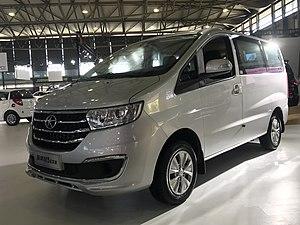
JAC - Jianghuai Automobile Co., Ltd. ; en chinois : 安徽江淮汽车股份有限公司 ; en pinyin : Ānhuī Jiānghuái qìchē gǔfèn yǒuxiàn gōngsī) est un constructeur automobile chinois appartenant à l'État. La société est implantée à Hefei, dans la province d'Anhui, en Chine.